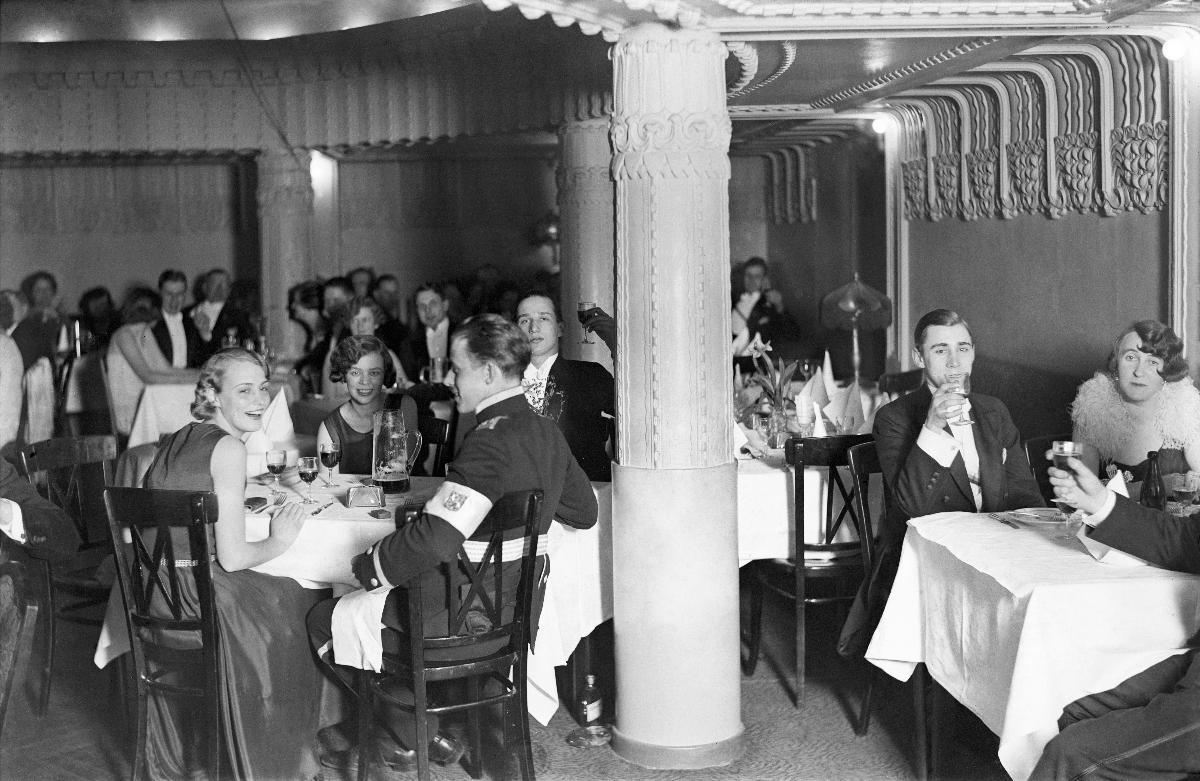
Juhlatanssiaiset Ravintola Pörssissä
Festbal i Restaurang Börs; Jubilee ball at Restaurant Börs
sisällön kuvaus: Akademiska Sångföreningenin 100-vuotisjuhlat. Juhlatanssiaiset ravintola Börsissä Helsingissä 4.4.1930. content description: The 100th Anniversary of the choir Akademiska Sånföreningen. Jubilee ball at Restaurant Börs in Helsinki 4.4.1930. innehållsbeskrivning: Akademiska Sångföreningens 100 årsjubileum. Festbal i Restaurant Börs, Helsingors 4.4.1930.
Kuvaaja: Sundström, Hugo, kuvaaja
Vuosi: 1930
Paikka: Suomi, Uusimaa, Helsinki
Aiheet: juhlat; päivälliset (ateriat); ravintolat; ihmiset; celebrations; restaurants; people; banquets; HBL; dinners (meals); fester; middagar (måltider); restauranger; människor (släkte); banketter; människor